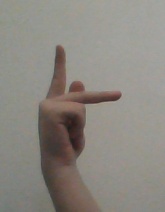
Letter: dha